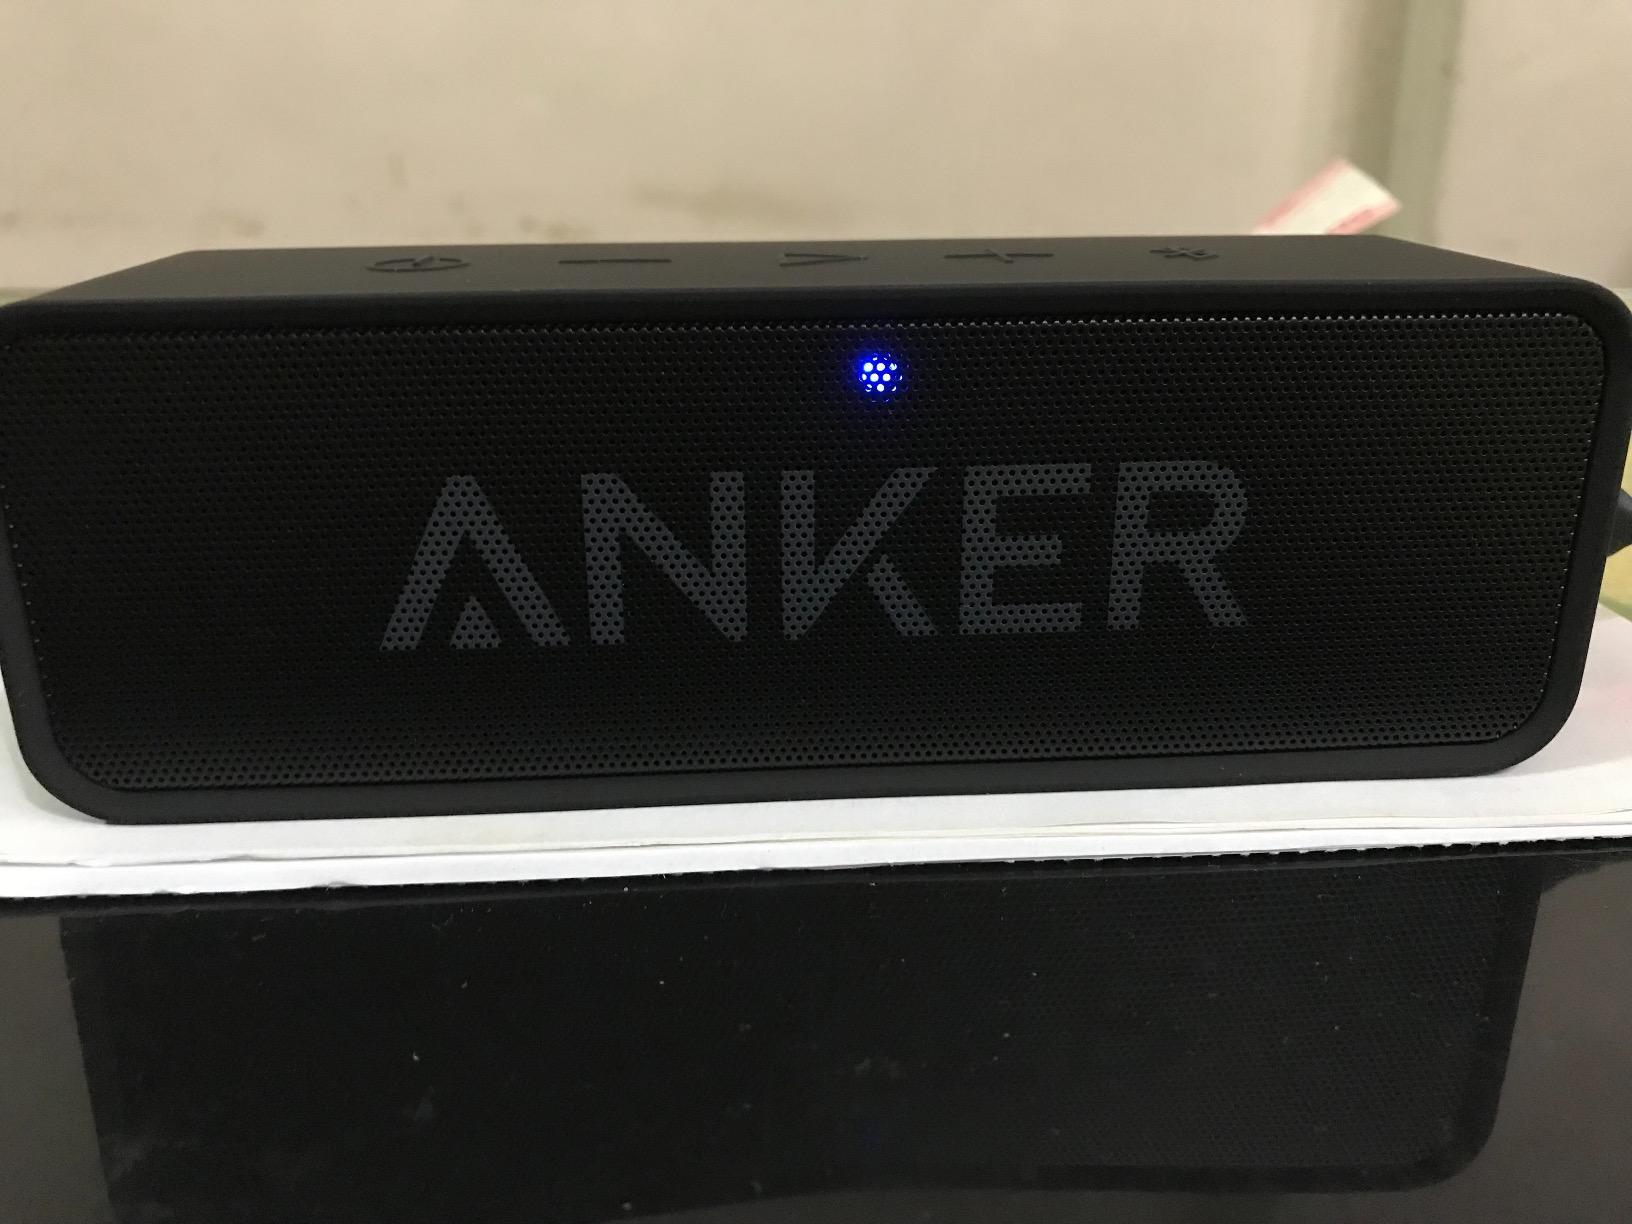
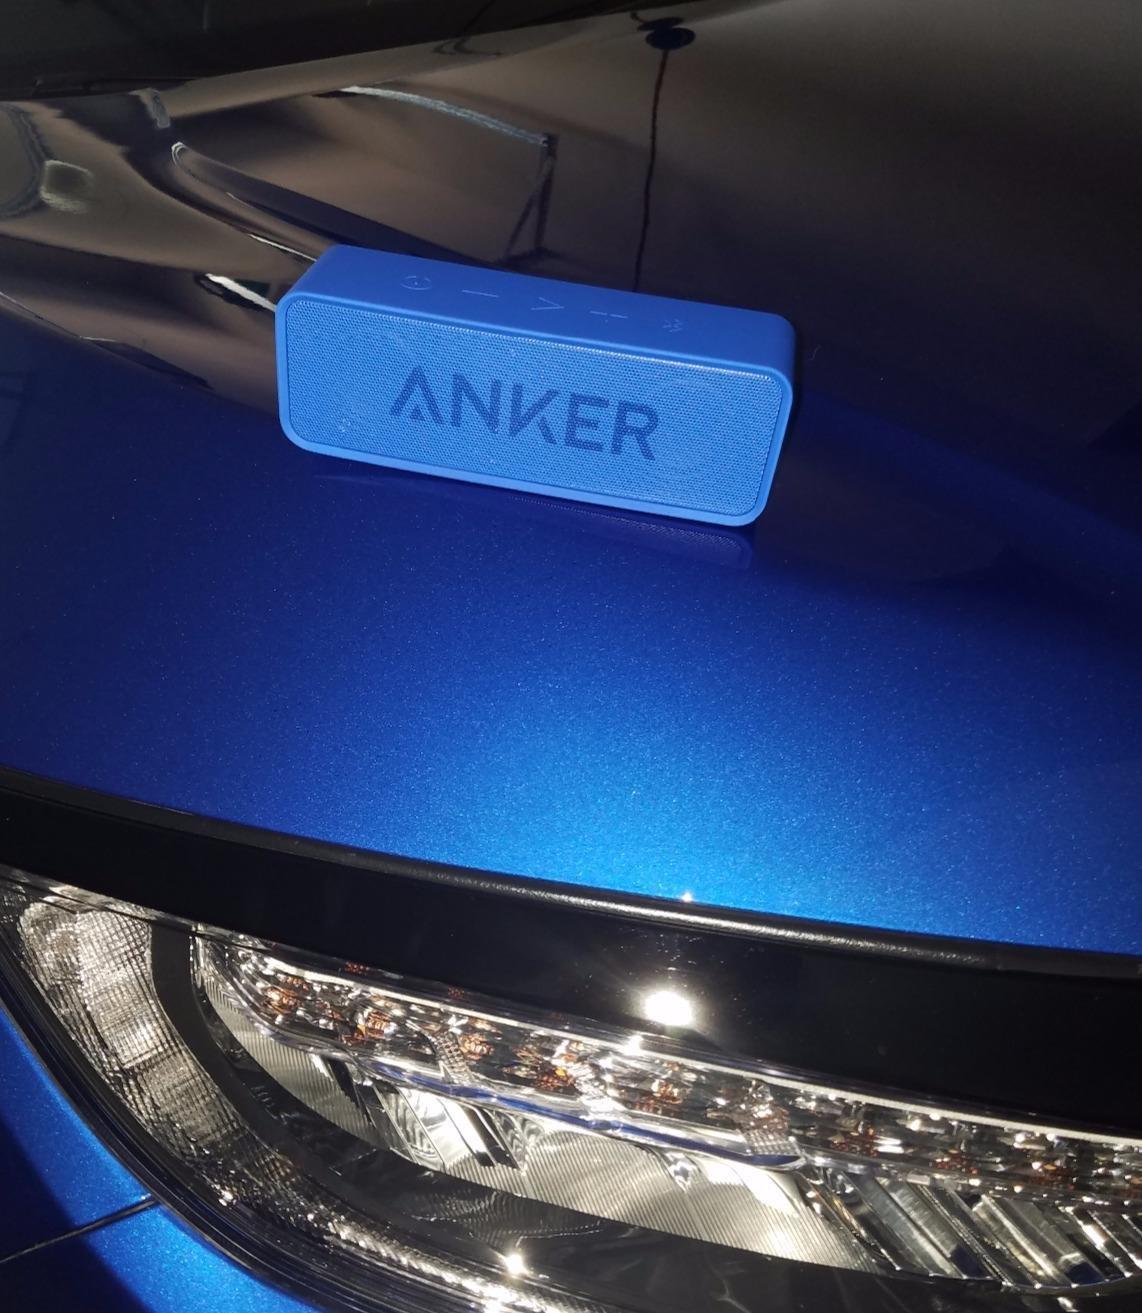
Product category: speaker
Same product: no